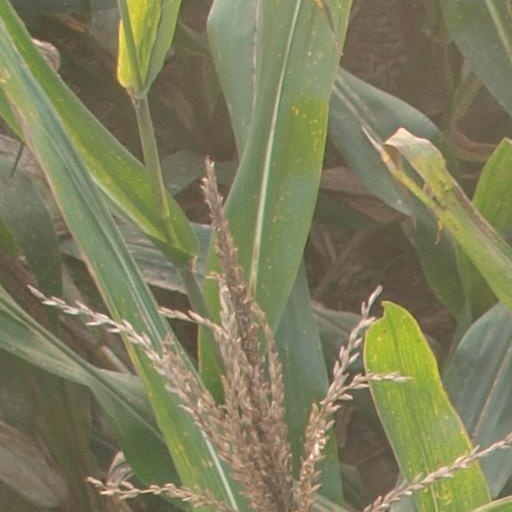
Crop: maize; corn